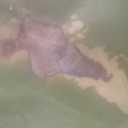
Label: Leaf_rust